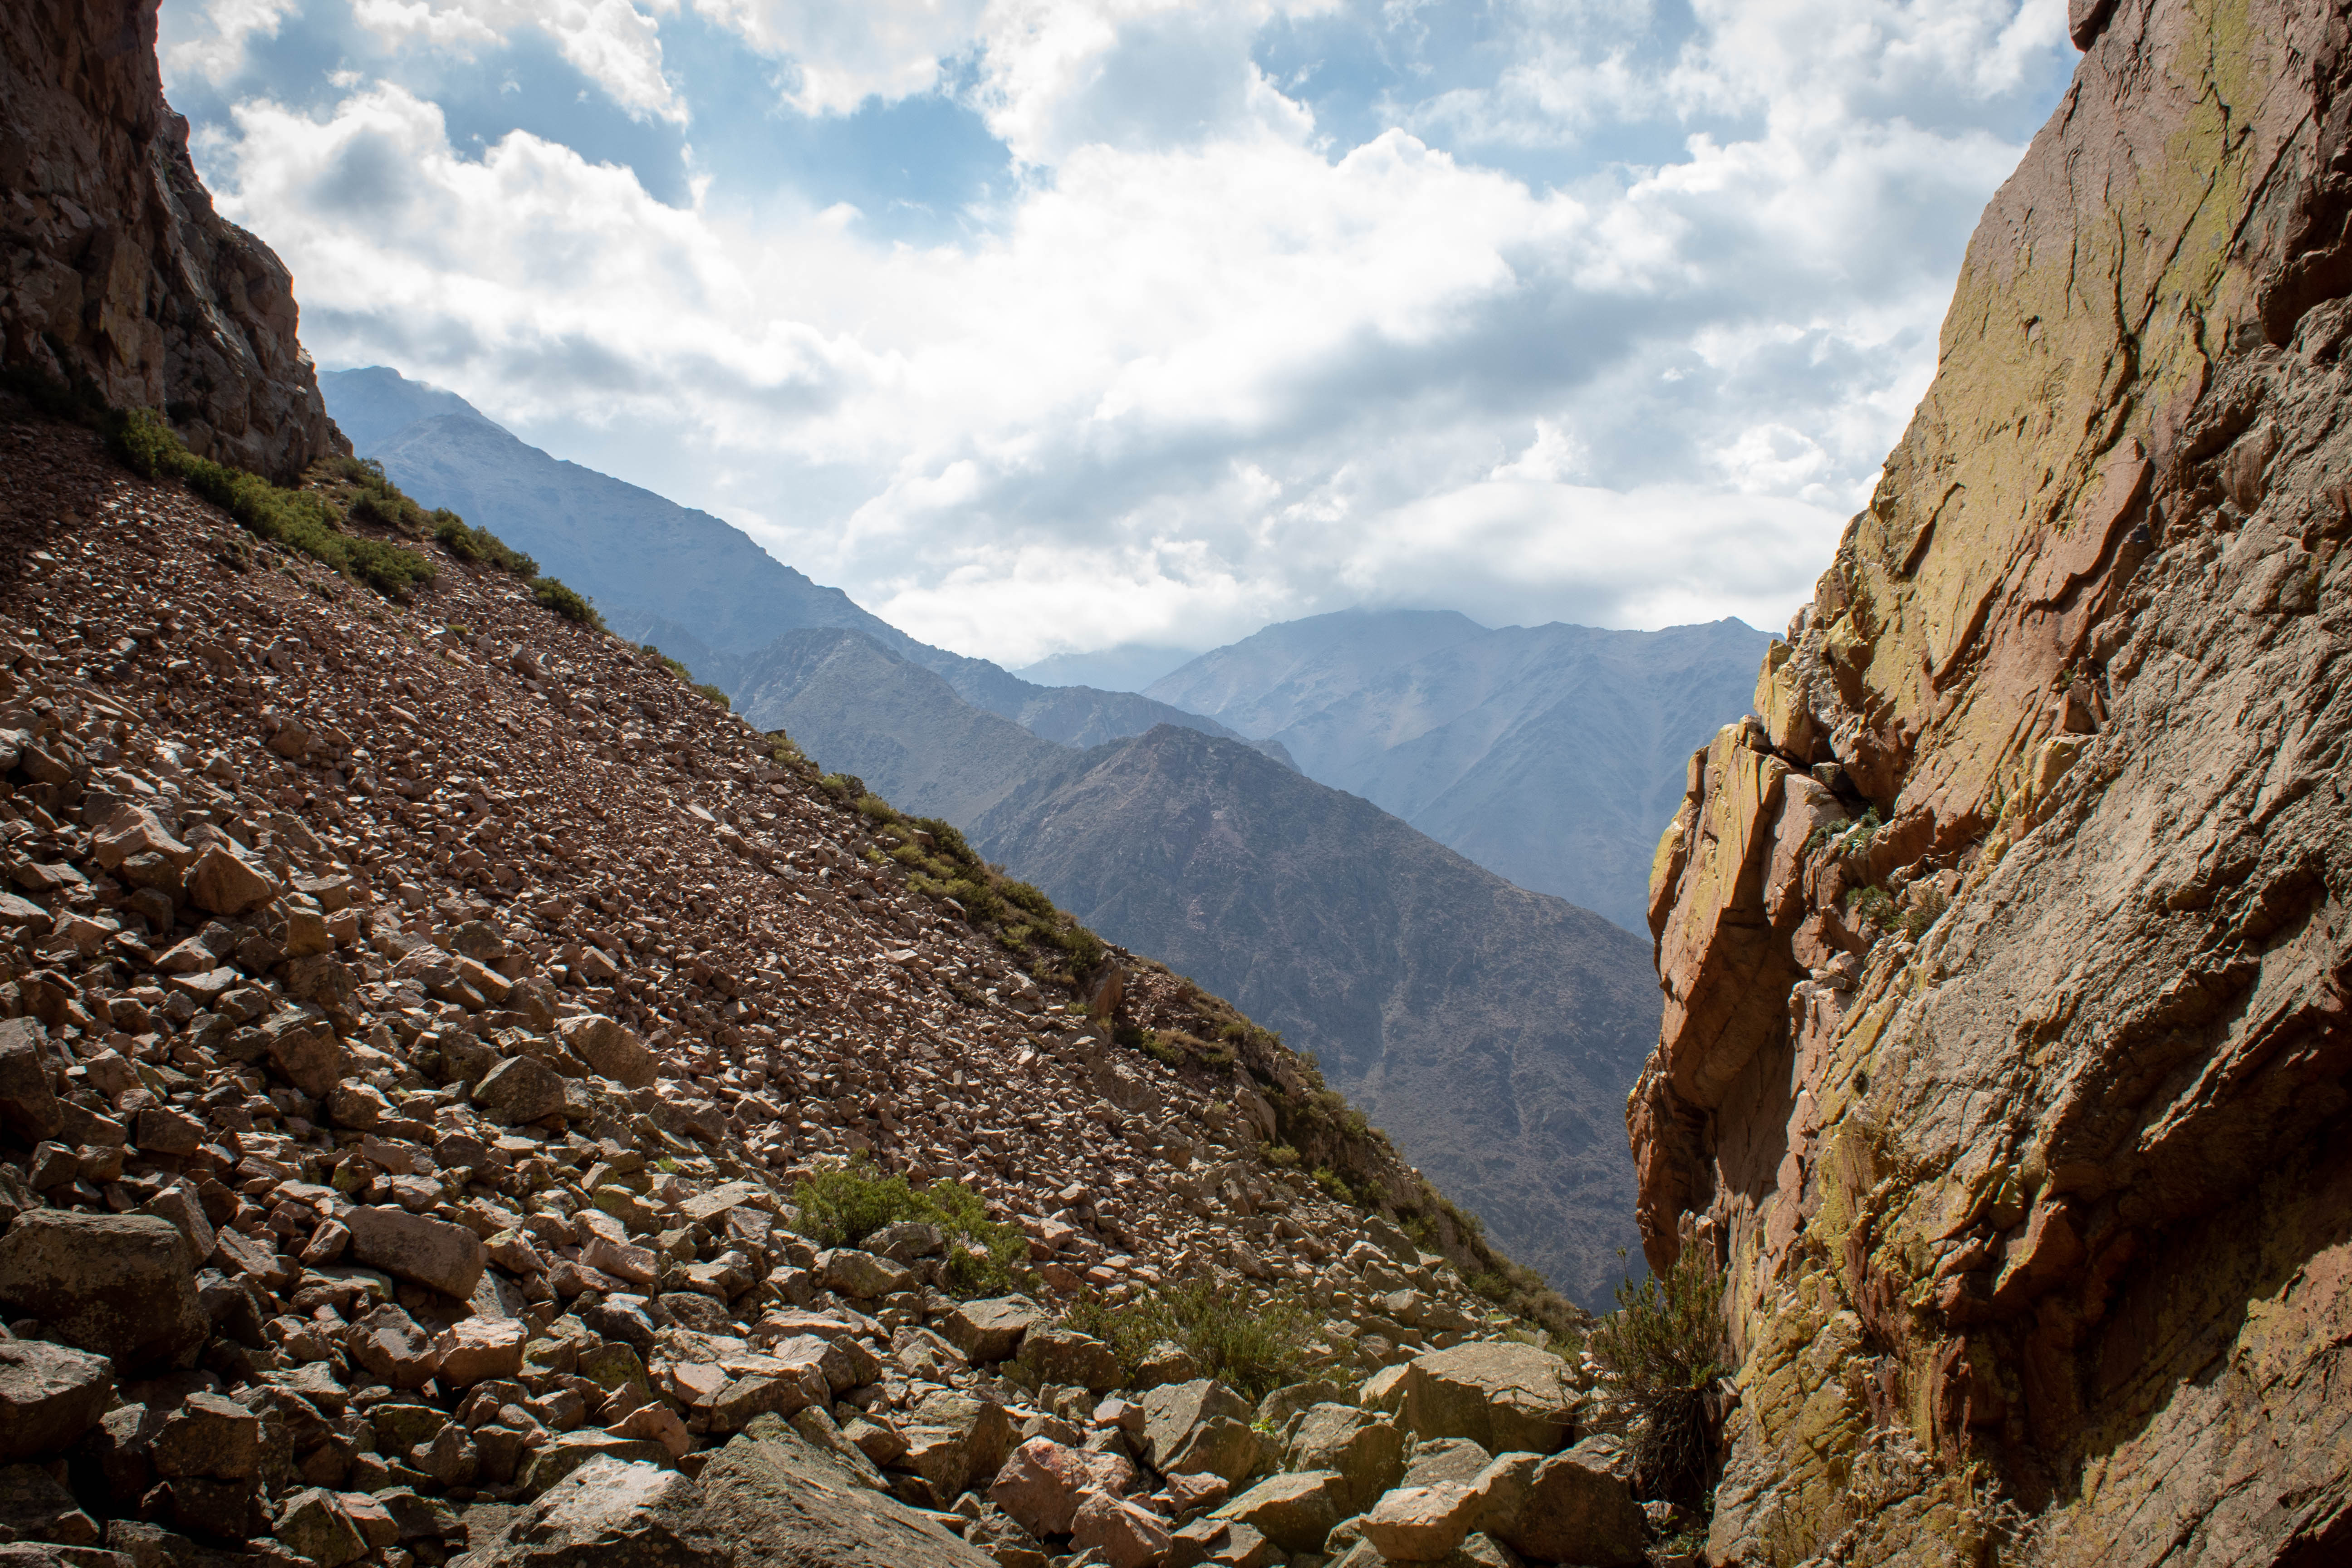
sky, mountain, nature, climb, mountainous landforms, valley, rock, wadi, wilderness, canyon, formation, geological phenomenon, mountain range, geology, ravine, highland, outcrop, landscape, national park, ridge, tree, hill, terrain, escarpment, fault, bedrock, plant, badlands, fell, alps, mountain pass, cliff, adventure